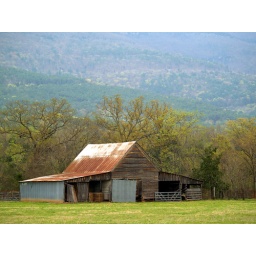
An old barn along Hwy. 10 in western Arkansas. In the background is Mt. Magazine, the tallest mountain in Arkansas.